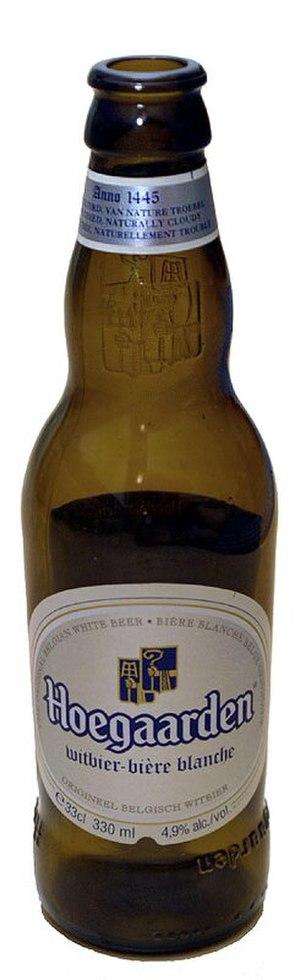
La Hoegaarden est une bière blanche originaire de Hoegaarden en Belgique. Elle est disponible dans plus de 70 pays. C'est une marque du groupe AB InBev, le plus gros brasseur du monde. Elle est produite à la Brasserie Hoegaarden.